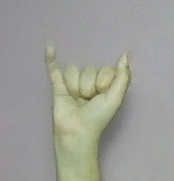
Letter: ya